Owenism

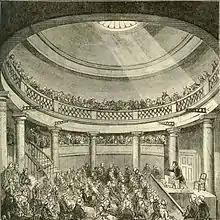
Interior view of the Blackfriars Rotunda, where the N.U.W.C. met.

Owenism is the utopian socialist philosophy of 19th-century social reformer Robert Owen and his followers and successors, who are known as Owenites. Owenism aimed for radical reform of society and is considered a forerunner of the cooperative movement. The Owenite movement undertook several experiments in the establishment of utopian communities organized according to communitarian and cooperative principles. One of the best known of these efforts, which was unsuccessful, was the project at New Harmony, Indiana, which started in 1825 and was abandoned by 1827. Owenism is also closely associated with the development of the British trade union movement, and with the spread of the Mechanics' Institute movement.